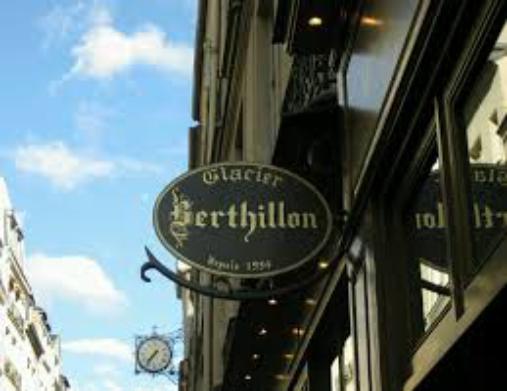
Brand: Berthillon
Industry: Food